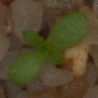
Label: scentless_mayweed